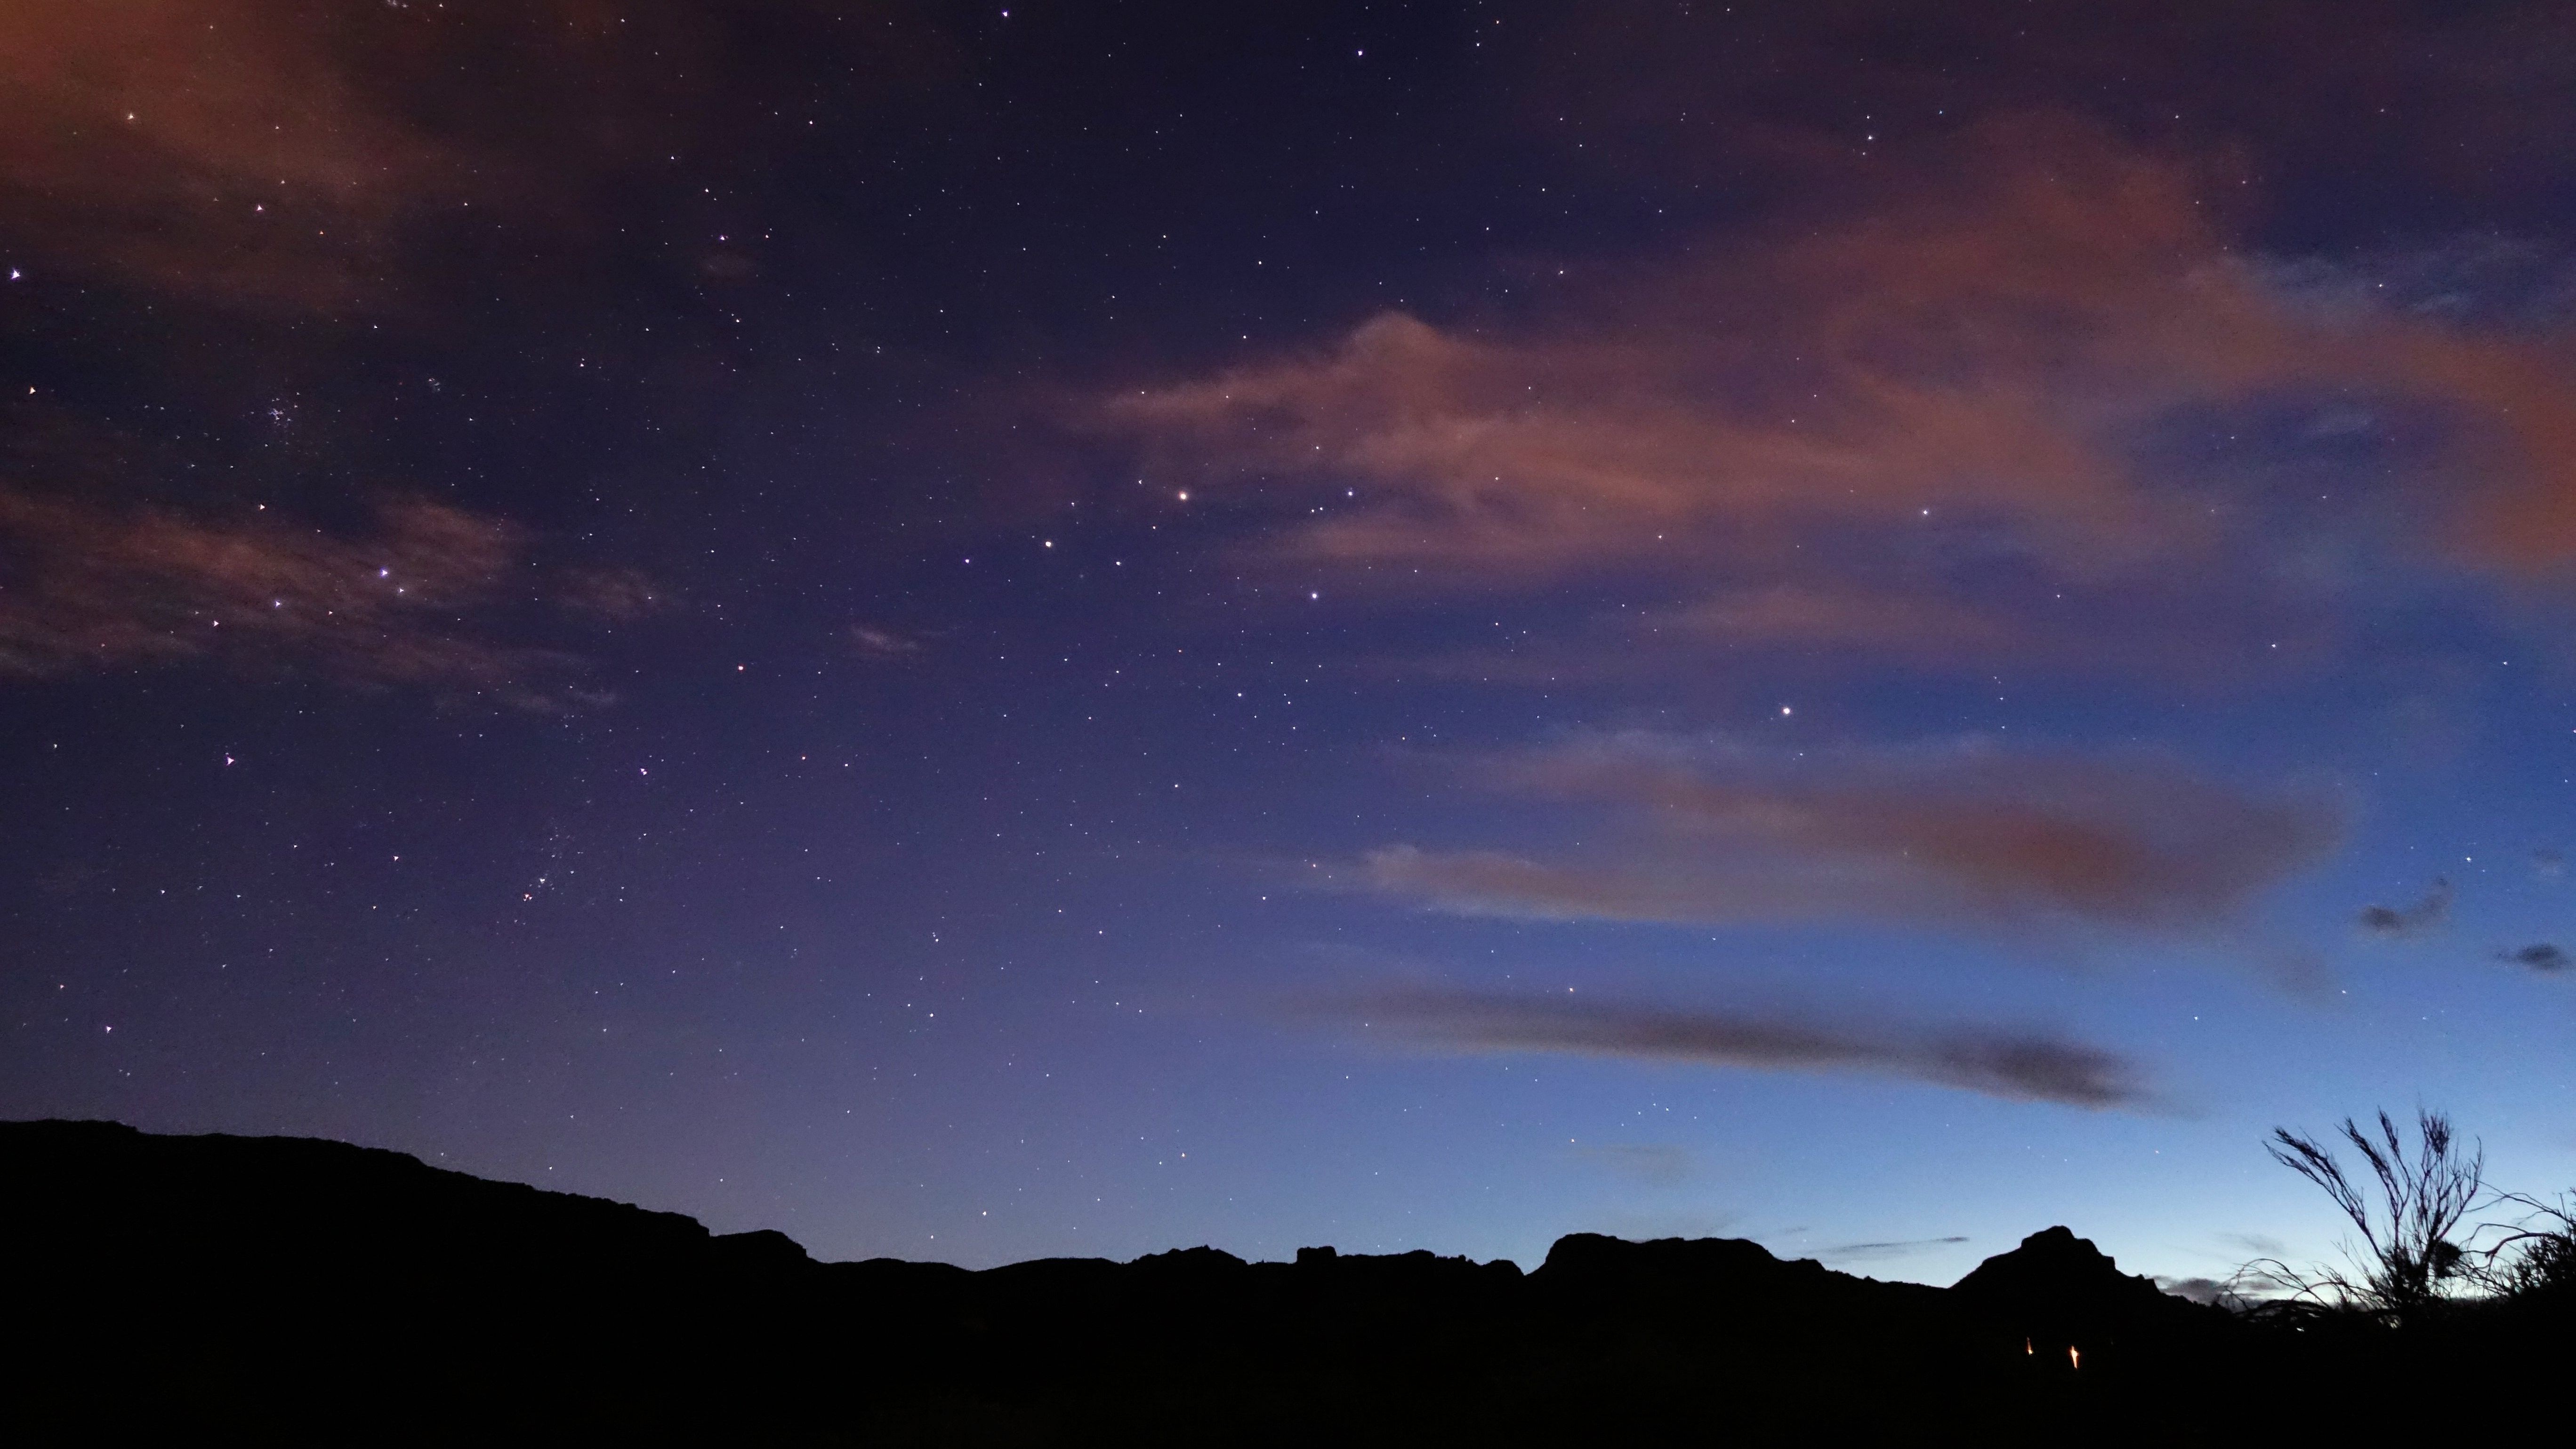
horizon, cloud, sky, sunset, night, star, dawn, atmosphere, dusk, evening, darkness, aurora, long exposure, outer space, astronomy, starry sky, tenerife, astronomical object